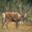
Label: deer